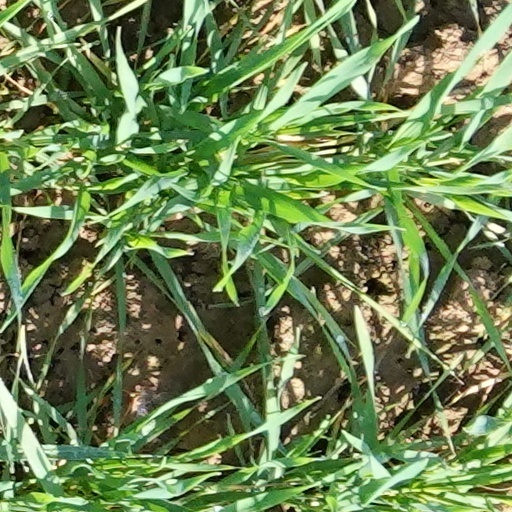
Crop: wheat